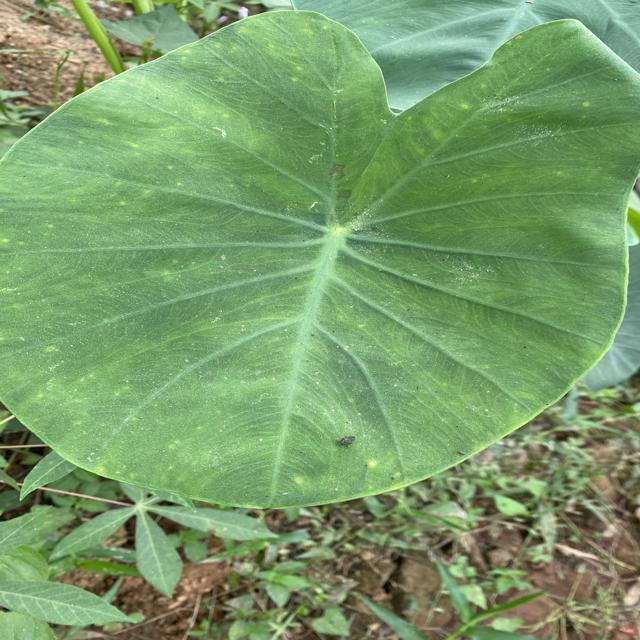
Label: Healthy